Knuckles' Chaotix

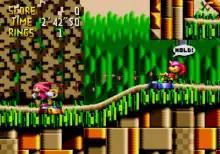
The player (left) builds tension in the tether while anchoring the partner (right) to perform a speed boost.

"Knuckles' Chaotix" is a side-scrolling platform game similar to earlier entries in the "Sonic" series. Unlike other "Sonic" games, players are tethered to a computer or human-controlled partner; the tether behaves like a rubber band and must be properly handled to maneuver through stages. There are five playable characters, each with their own unique abilities. Knuckles the Echidna can glide and climb walls; Mighty the Armadillo can perform a wall jump; Espio the Chameleon can run along walls and ceilings; Vector the Crocodile can boost through the air and climb walls; and Charmy Bee can fly and hover. There are two other partner characters, Heavy the Robot and Bomb, who hinder players' progress due to their slow or destructive nature, respectively. The story takes place on a mysterious island and follows the group's efforts to stop Doctor Robotnik and Metal Sonic from harnessing the power of the island's mythical Chaos Rings to satisfy their evil deeds.